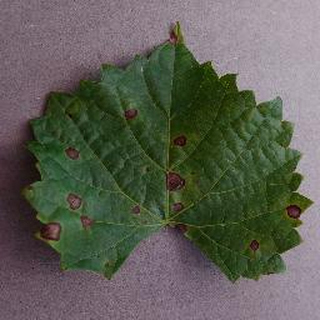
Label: grape_black_rot